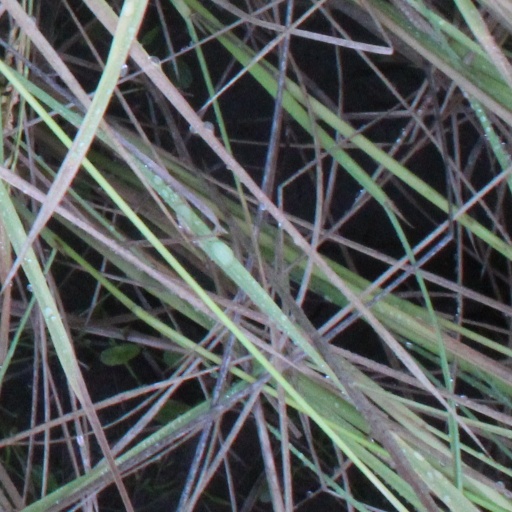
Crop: rice